List of Game Boy Color games

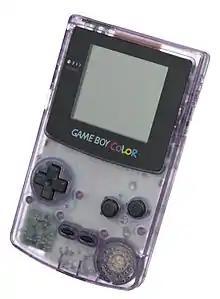
Atomic Purple variant of the Game Boy Color

This list of Game Boy Color games includes licensed releases from the Game Boy Color's launch in 1998 to the final release in 2003. The last official release for the system was "Doraemon no Study Boy: Kanji Yomikaki Master", which was released in Japan on July 18, 2003. However, multiple unlicensed games (many of which are developed and distributed by fans) have been released since then. Additionally, there were several games which were developed and officially licensed, but were cancelled before release.